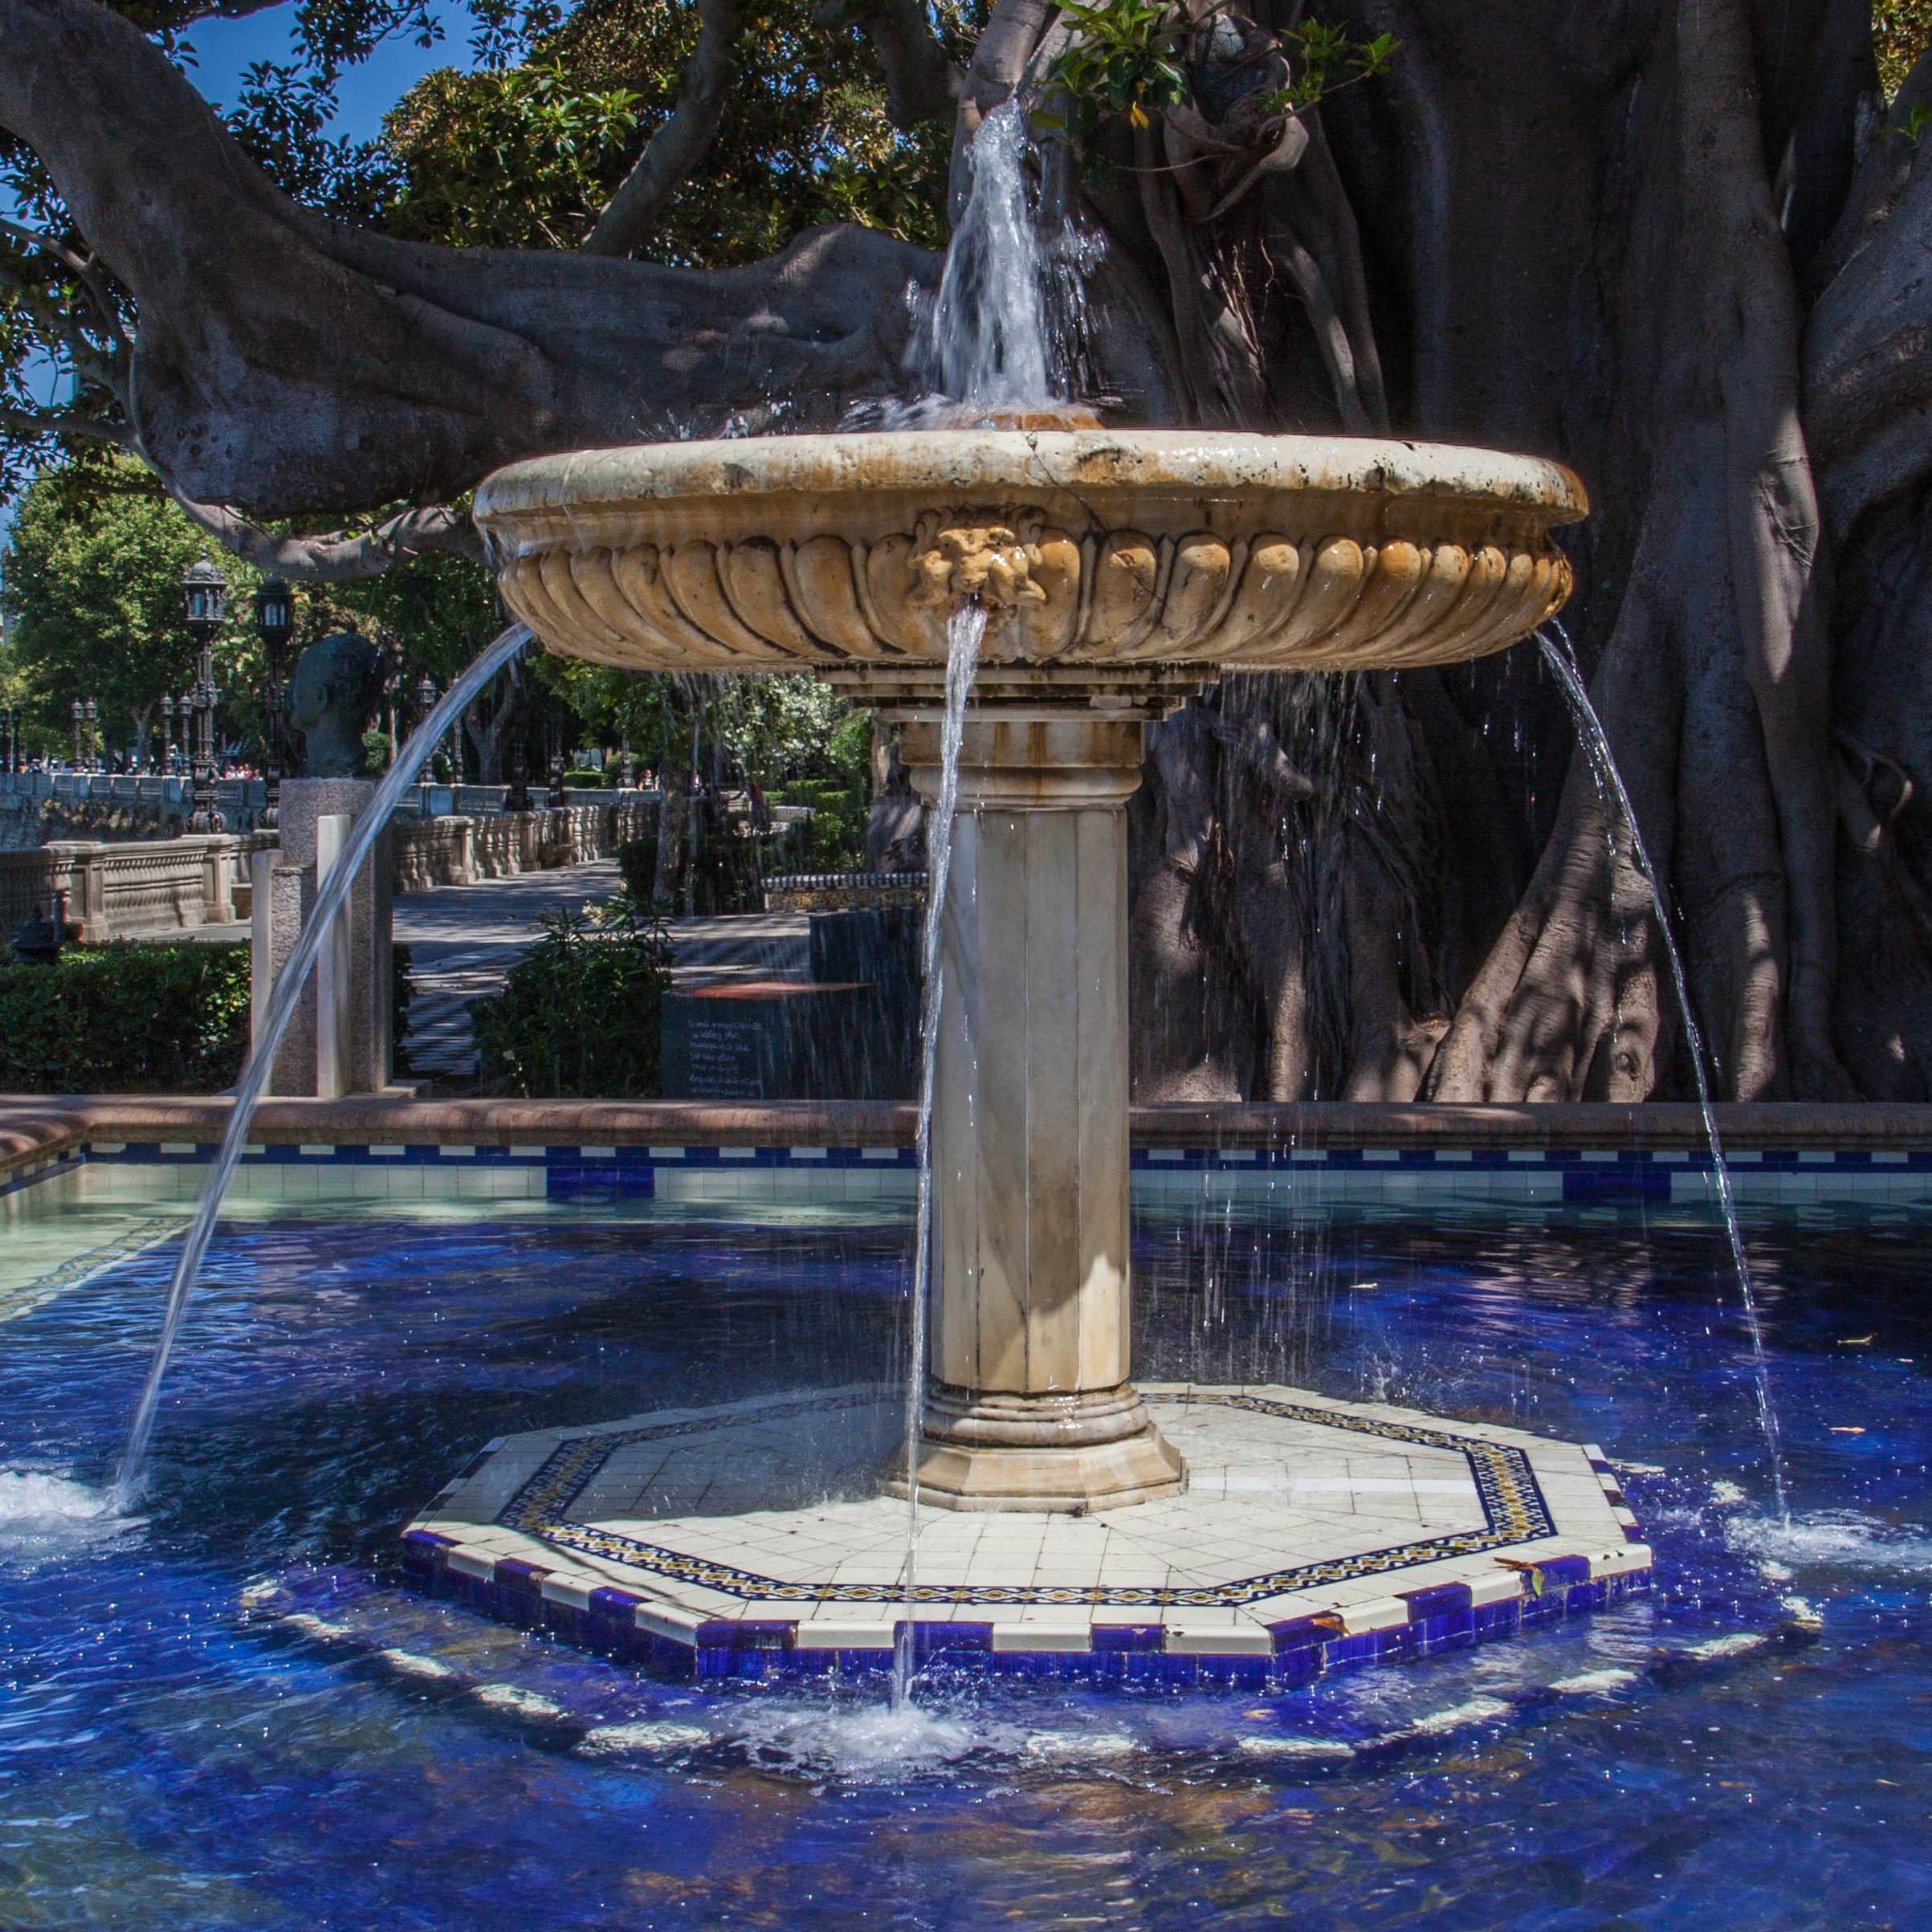
water, swimming pool, blue, source, fountain, water feature